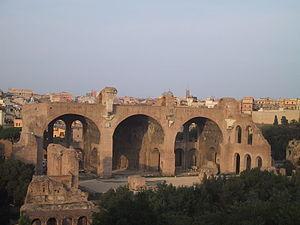
La basilique de Maxence et Constantin, ou Basilica Nova, fut commencée par l'empereur Maxence au début du IVᵉ siècle et terminée par Constantin Iᵉʳ, vainqueur de Maxence, à la bataille du pont Milvius.